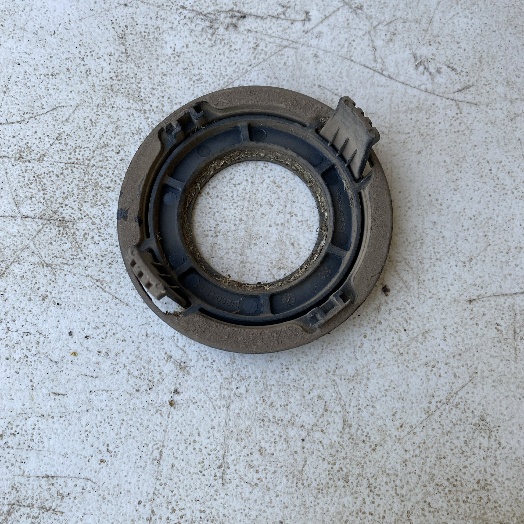
Label: Miscellaneous Trash